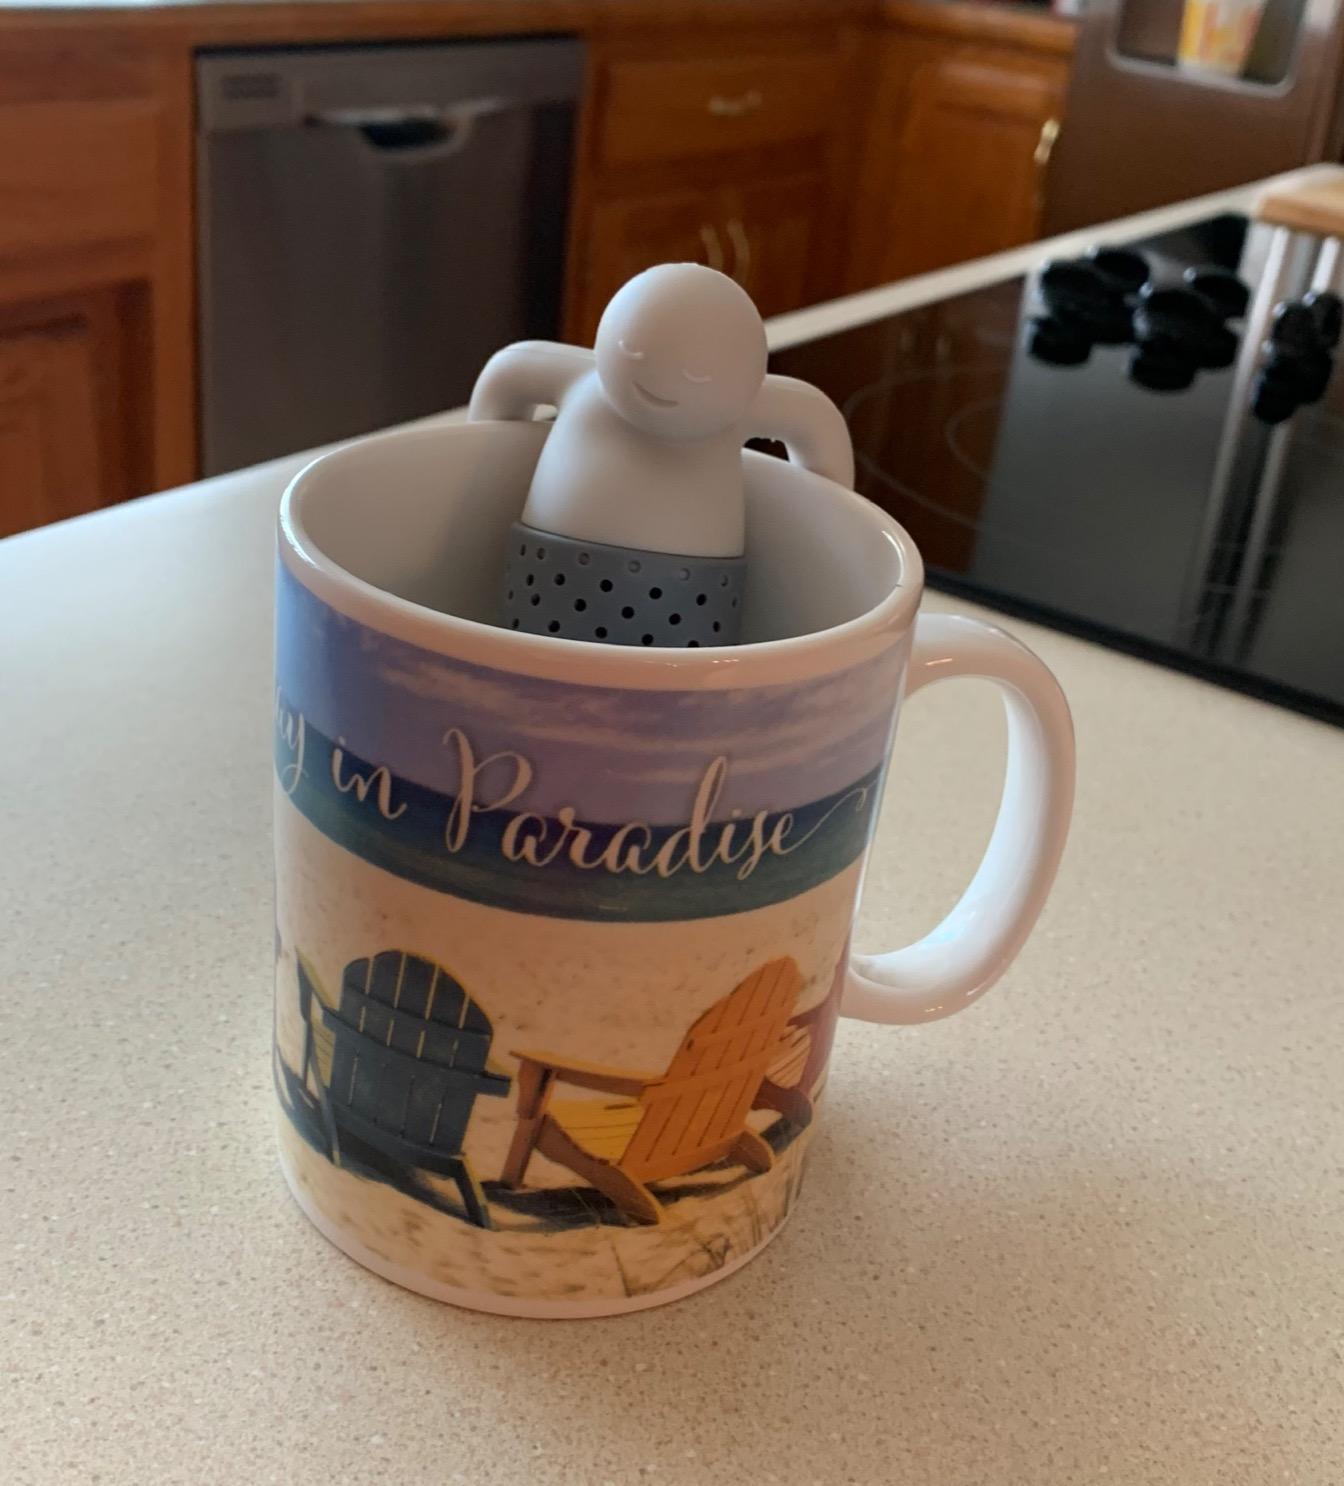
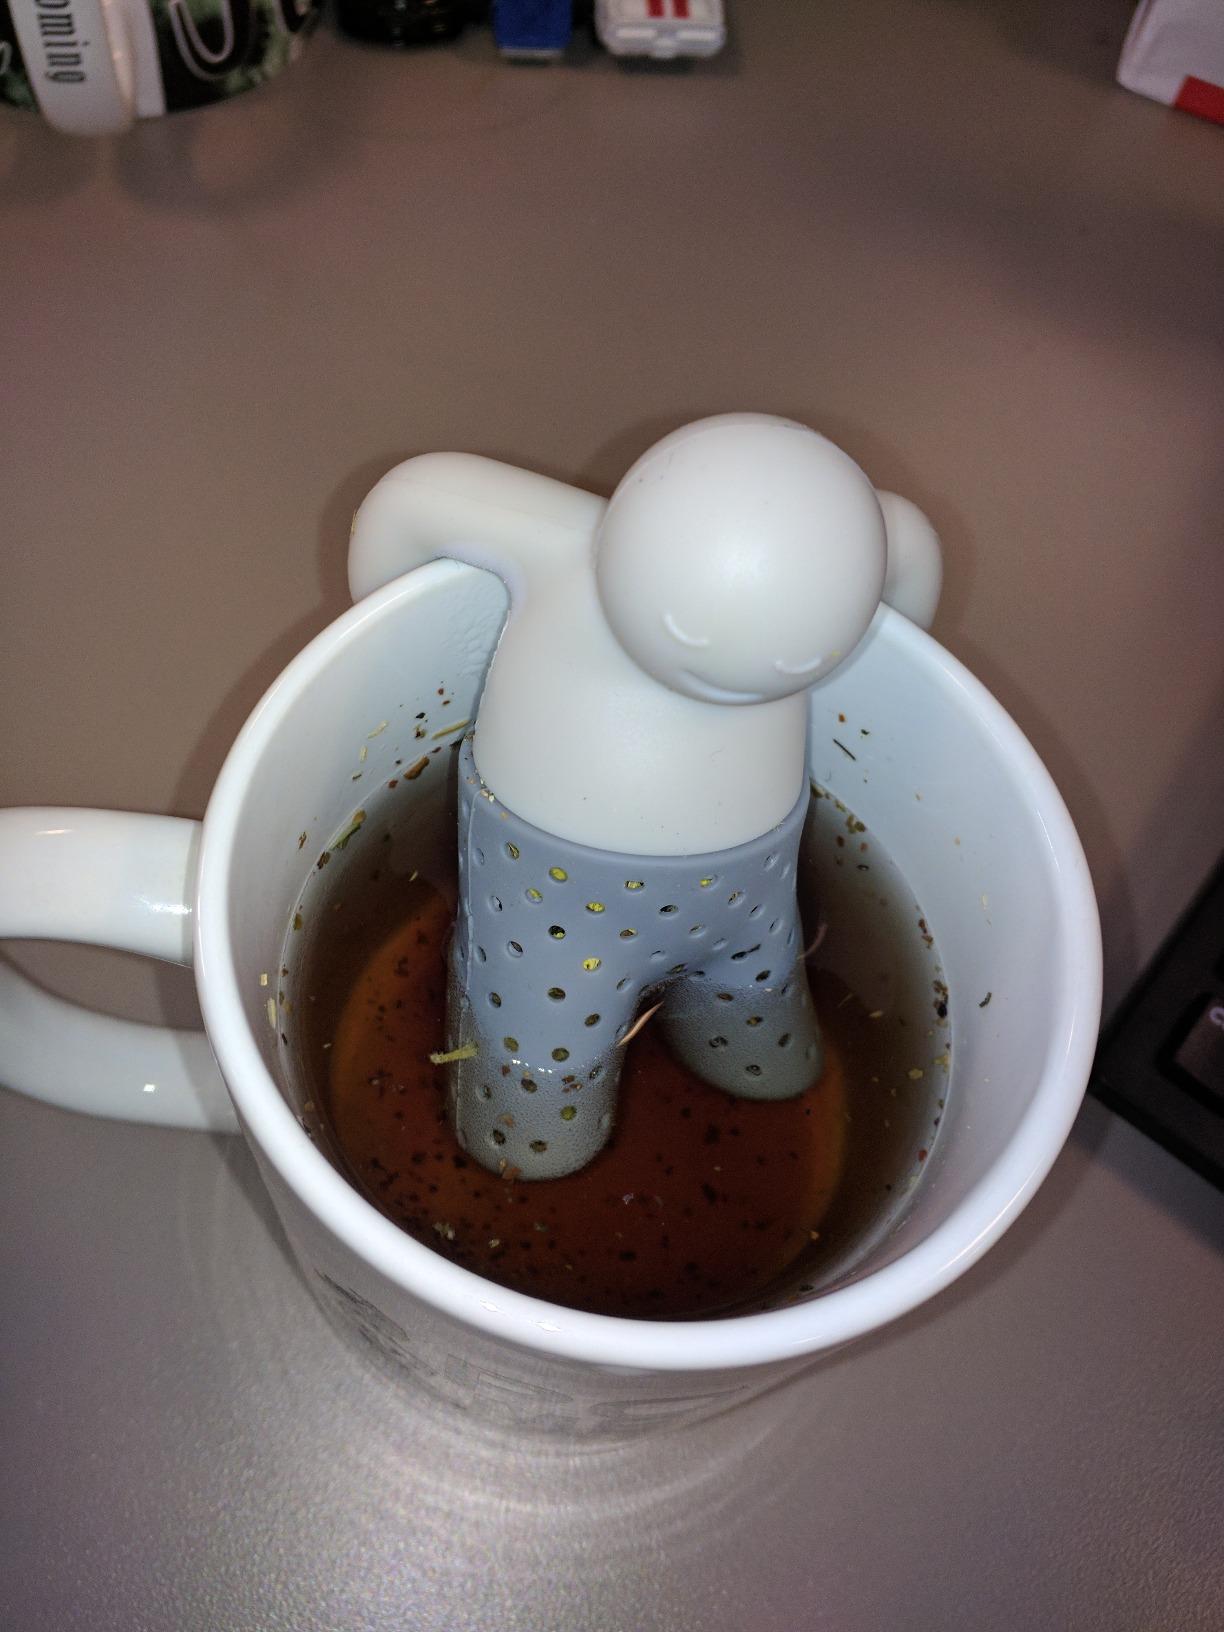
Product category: items_tea
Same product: yes